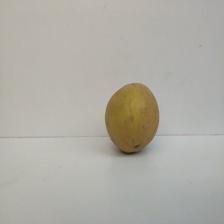
Size: Large